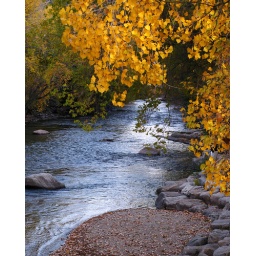
Looking down the Arkansas River from the bridge on F street in Salida.